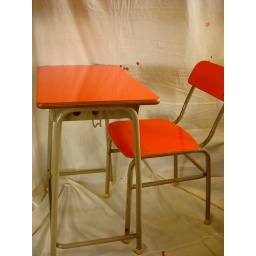
Old chair and desk in elementary school